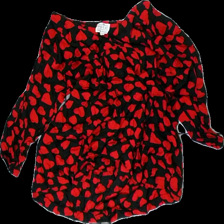
View: front
Type: Top
Category: Ladies
Brand: Masai
Colors: Red, Black
Material: 100% viscose
Pattern: Other
Cut: Regular, V-collar, Loose
Size: M
Season: All
Price range: <50
Recommended usage: Reuse